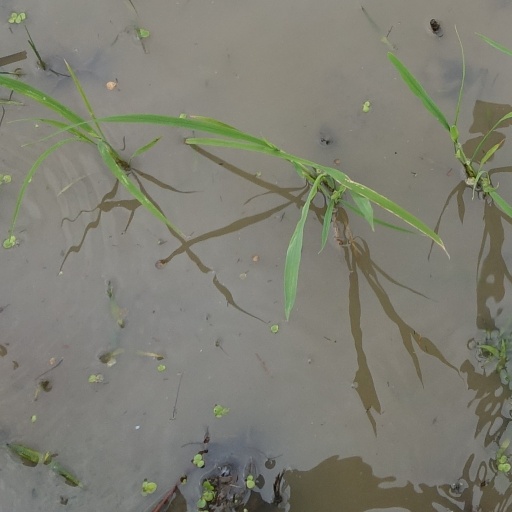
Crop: rice